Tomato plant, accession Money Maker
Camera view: horizontal (90 deg, fisheye); turntable rotation: 330 degrees
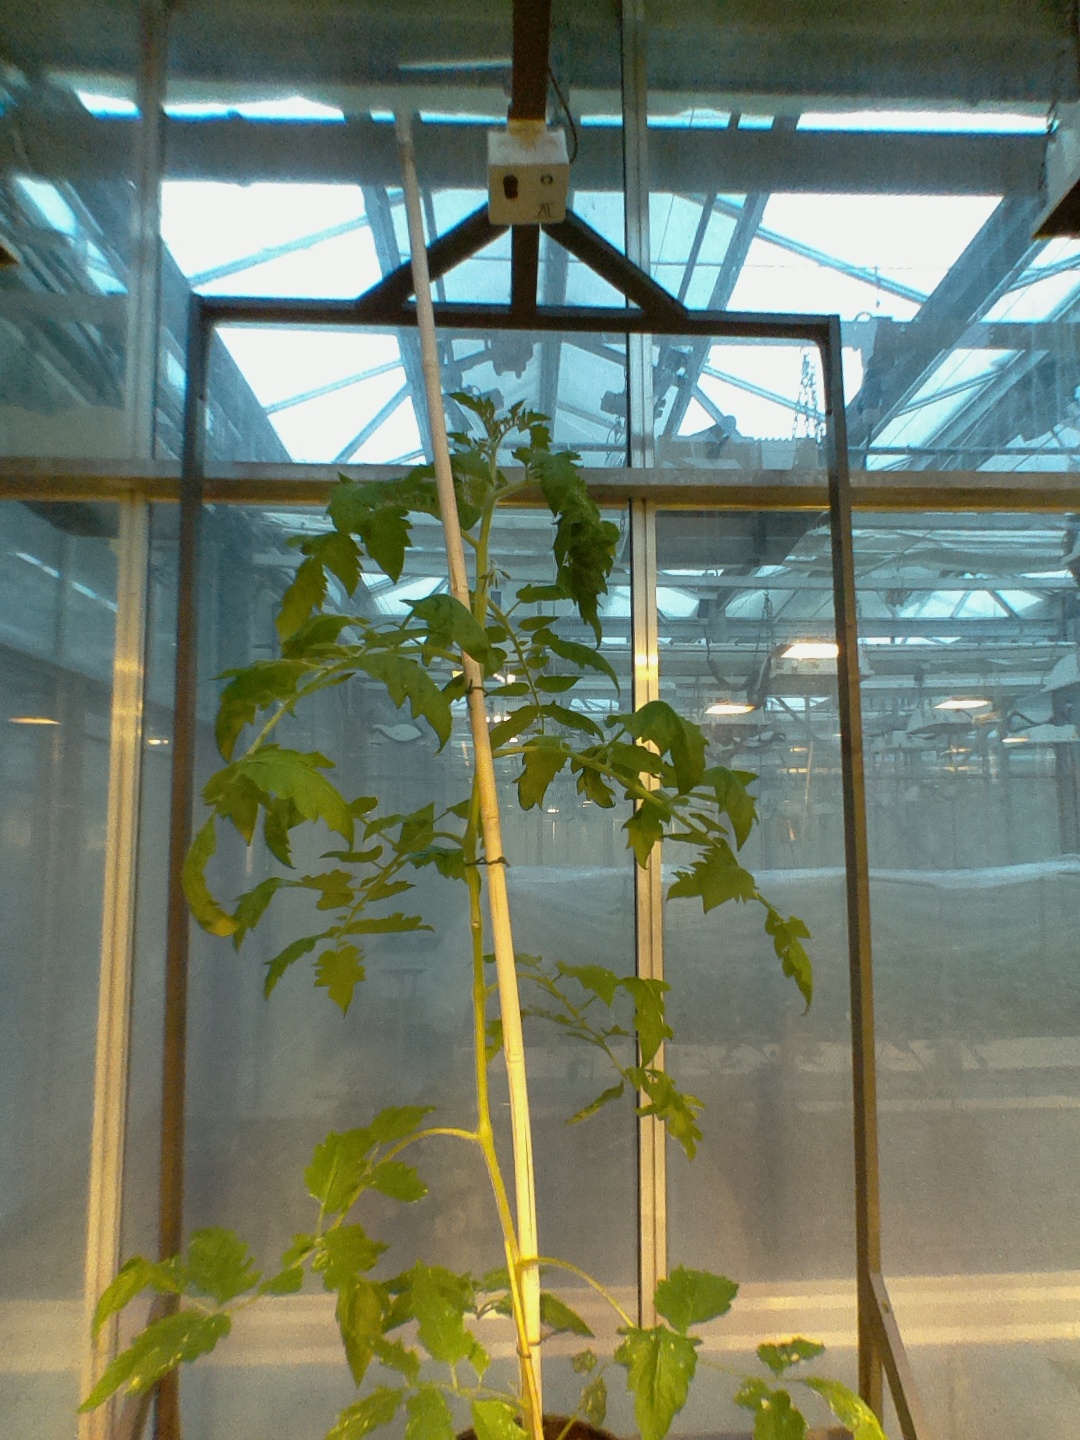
BBCH growth stage 60: First flowers open